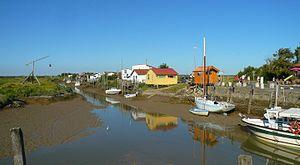
Le marais de la Seudre à Mornac en Charente-Maritime.
Mornac-sur-Seudre est une commune du Sud-Ouest de la France, située dans le département de la Charente-Maritime. Ses habitants sont appelés les Mornaçons et les Mornaçonnes.